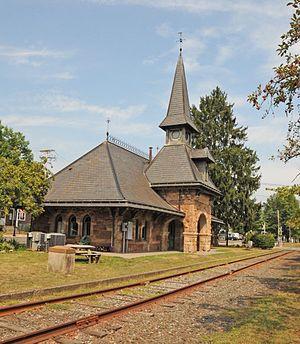
Demarest est un borough situé dans le comté de Bergen dans l'État du New Jersey. En 2010, sa population est de 4 881 habitants.